Hoia-Baciu Forest

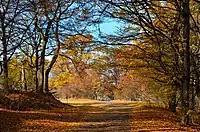
Autumn in Hoia-Baciu Forest, November 2012

The forest covers an area of about 3 square kilometers. Its southern border begins on a ridge which runs east-west. It does not contain the steep southern slope of the hill, which rises from the Someșul Mic River. To the north, the forest ends on a smoother slope, which meets the Nadăș River.